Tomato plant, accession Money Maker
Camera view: horizontal (90 deg, fisheye); turntable rotation: 240 degrees
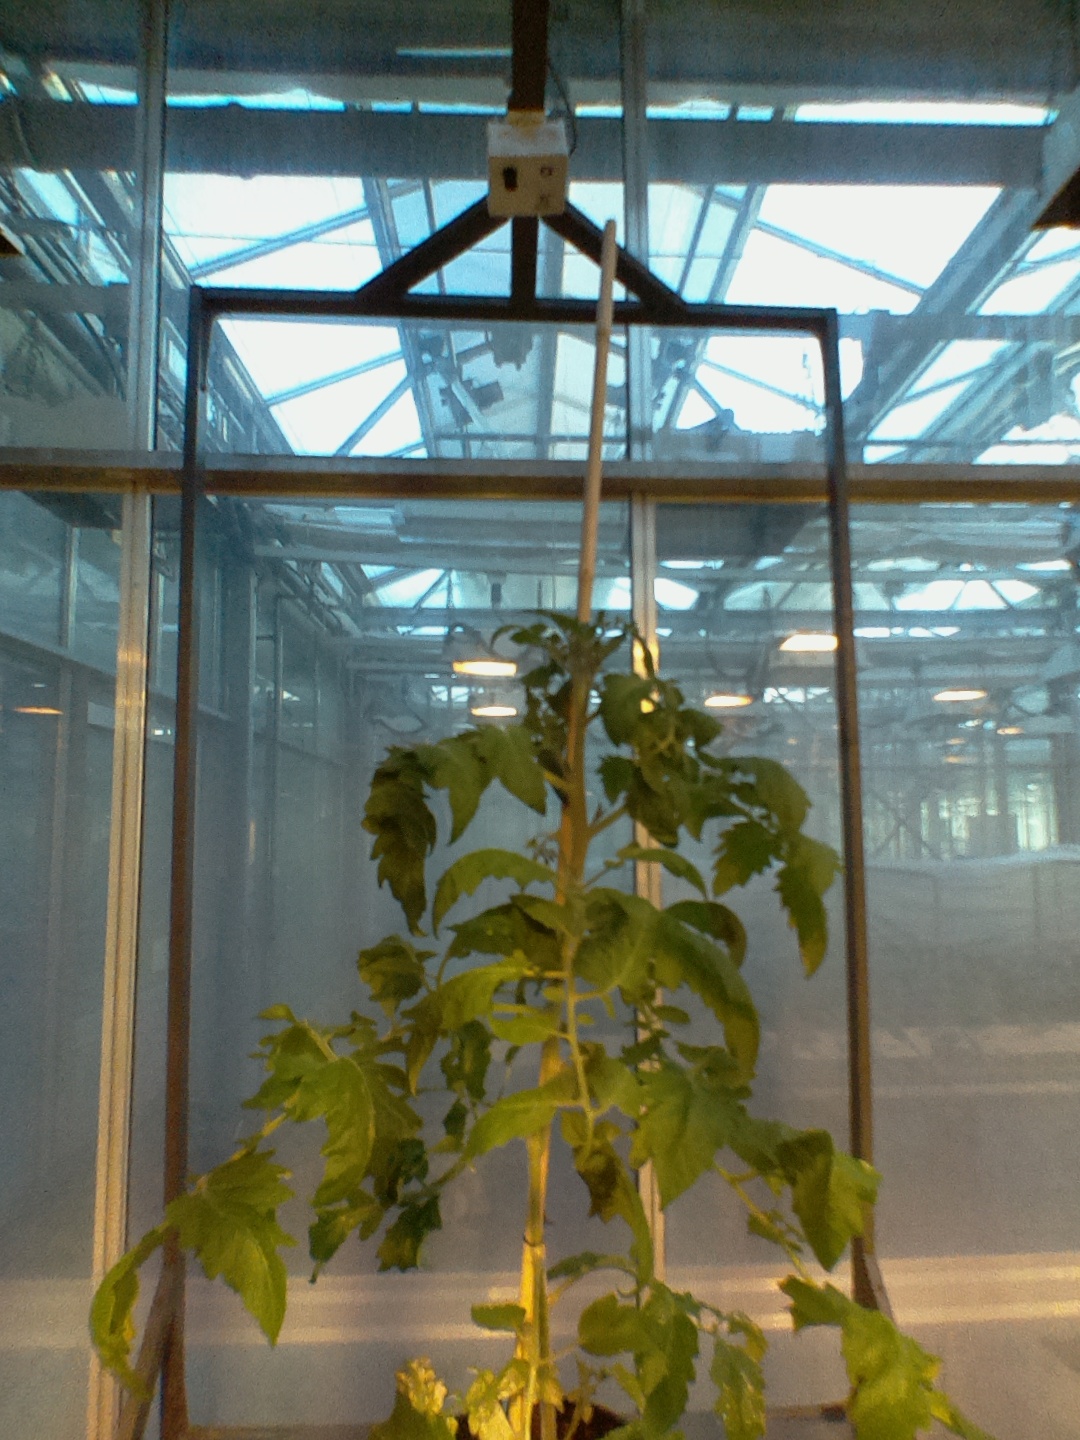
BBCH growth stage 63: 30%-40% of flowers open